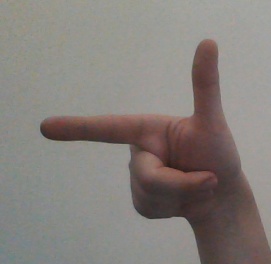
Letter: yaa